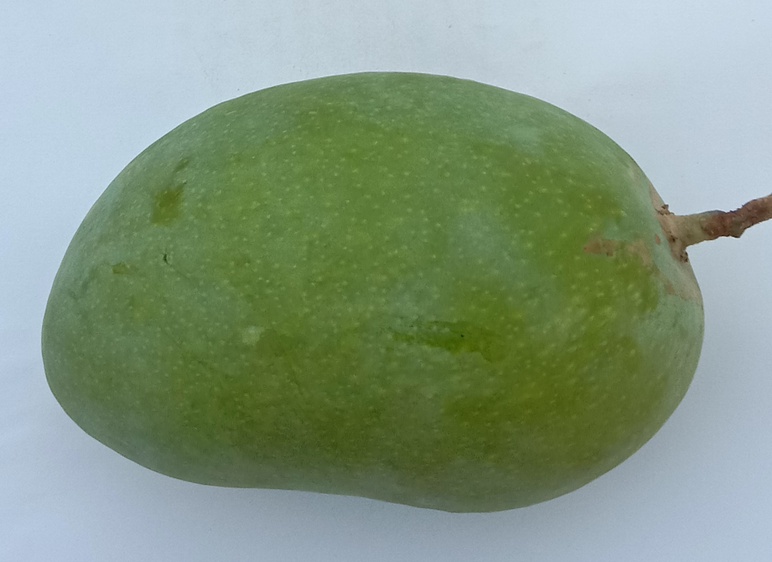
Mango variety: Chaunsa (Summer Bahisht)